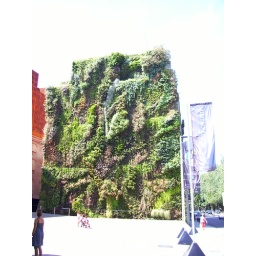
An interesting wall on a building in Madrid